Pind Sawika

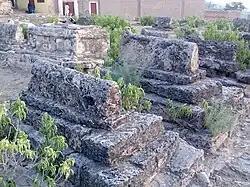
Ancient graveyard

Before 2005, Pind Sawika was a constituent of the Nara union council within the Jhelum tehsil. However, in 2005, with the formation of Dina tehsil, encompassing the Nara union council, Pind Sawika came to be part of Dina tehsil.